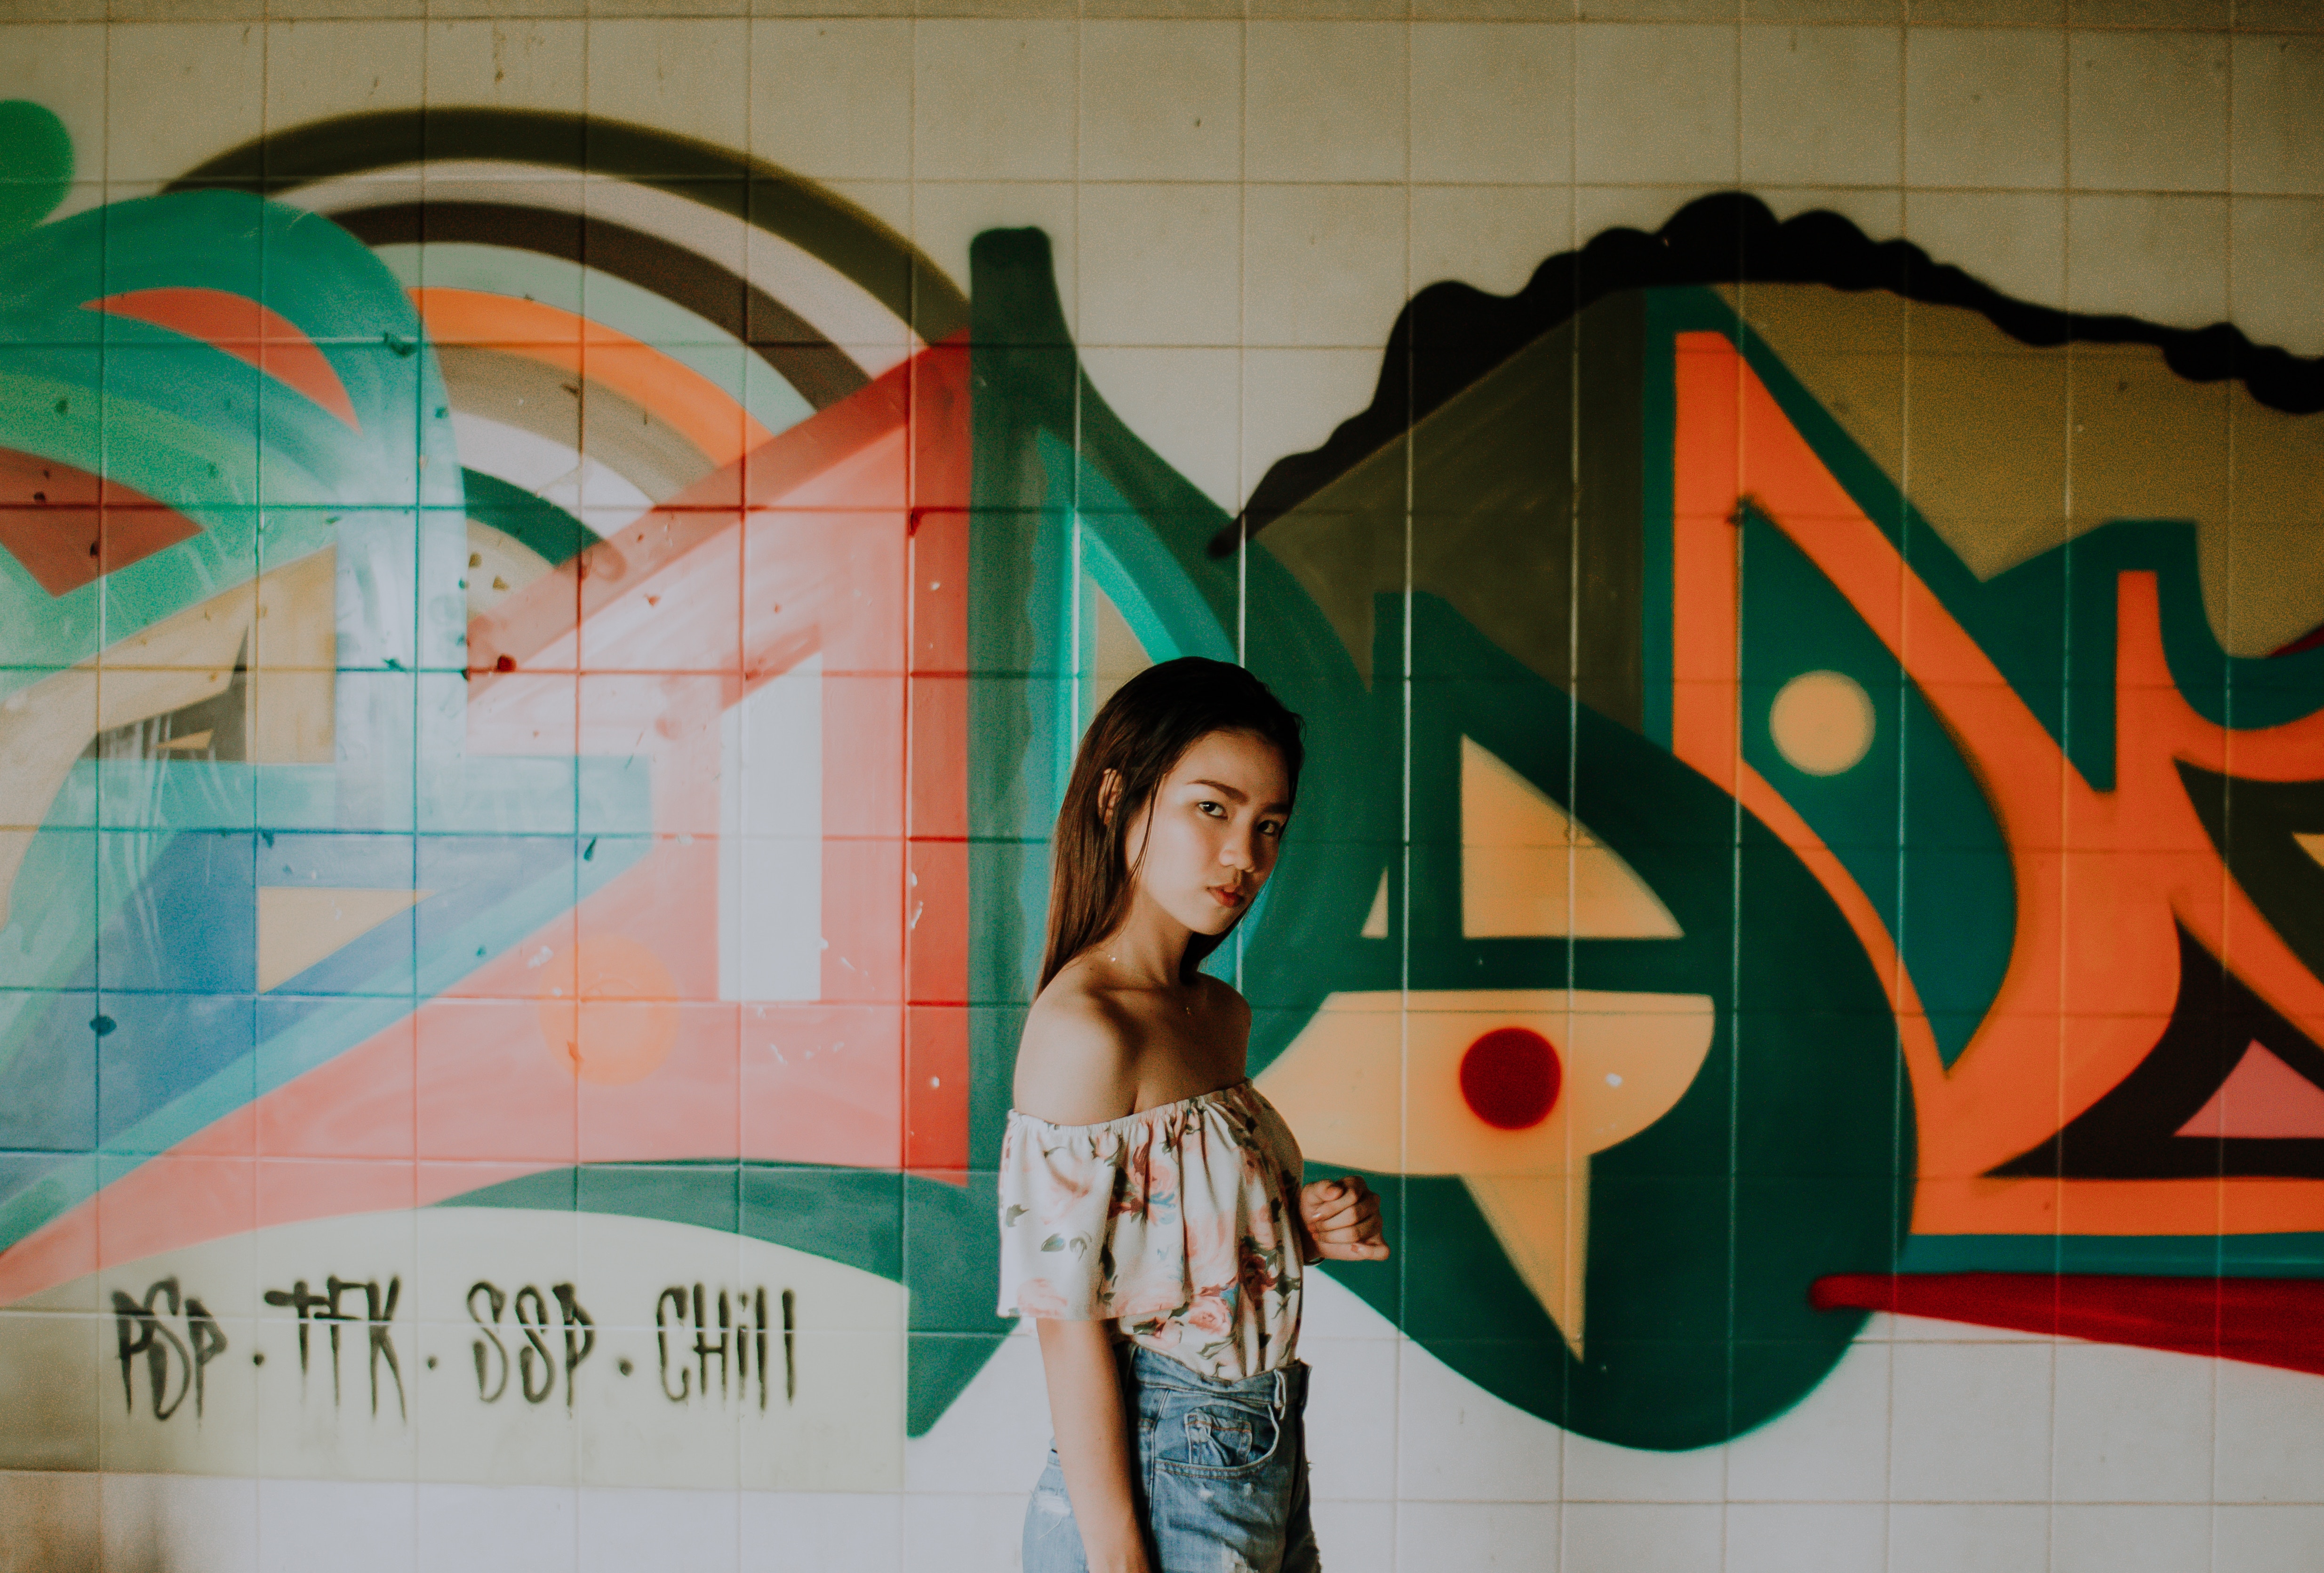
girl, woman, advertising, asian, green, graffiti, street art, product, art, cool image, fun, design, tiles, snapshot, mural, cool photo, modern art